Peter Emil Huber-Werdmüller

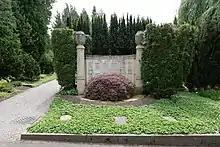
The grave of the Huber-Werdmüller family at the Enzenbühl cemetery in Zürich

The Neher family owned the water rights to the Rhine Falls, which were to be used for power generation, and their former ironworks was used for the infrastructure at this location. Oerlikon, which at that time produced the largest direct current generators in the world, installed them for the large-scale production of electricity necessary for the enormous power requirements of the Héroult process. Escher Wyss & Cie. delivered the water turbines. With other shareholders, the Swiss Metallurgical Society was founded in October 1887, from which the company Aluminium Industrie AG emerged.